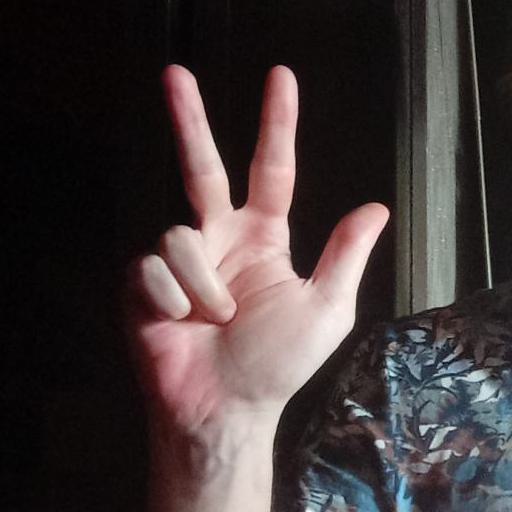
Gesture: three2